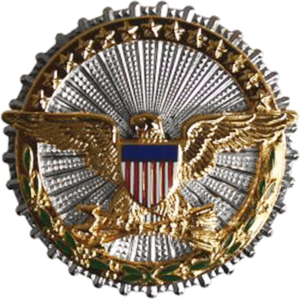
John F. Kelly / Militære dekorationer
John Francis Kelly er en amerikansk pensioneret general i marinekorpset. Han var præsident Donald Trumps stabschef i Det hvide hus fra juli 2017, hvor han efterfulgte Reince Priebus indtil Kelly selv blev efterfulgt midlertidigt af Mick Mulvaney. fra januar 2019. Fra 20. januar til 31. juli 2017 var han USA's sikkerhedsminister i Donald Trumps regering.